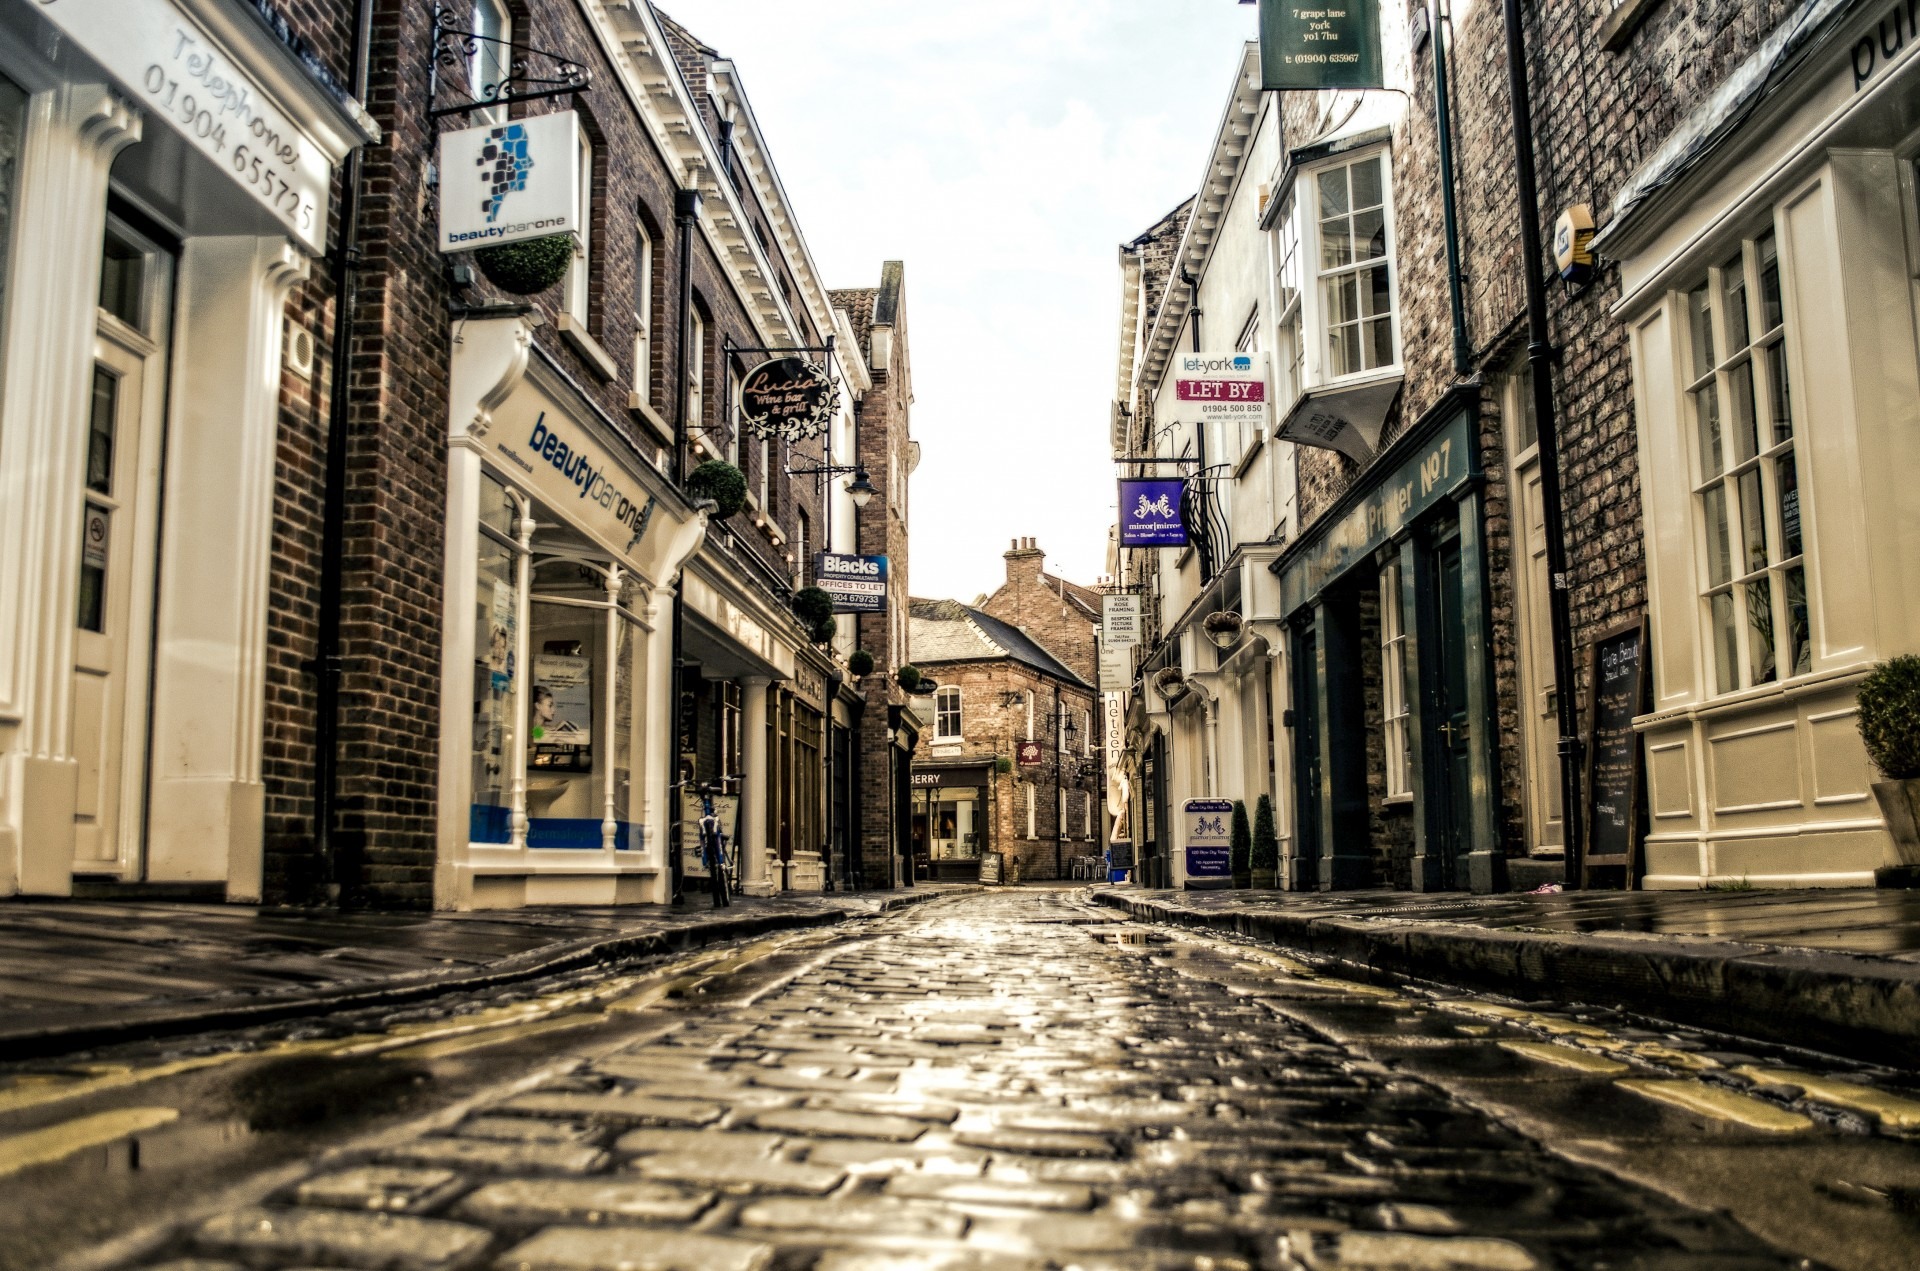
path, outdoor, pedestrian, architecture, track, road, street, house, town, clock, old, alley, city, pavement, cityscape, transport, vehicle, landmark, blue, exterior, residential, historic, lane, public transport, england, north, clouds, place, great, infrastructure, public, paving, famous, area, private, britain, kingdom, historical, neighbourhood, urban area, coney, residential area, metropolitan area